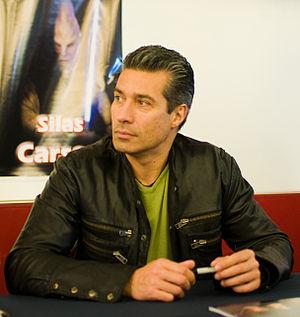
Silas Carson est un acteur britannique né en 1965 en Angleterre.